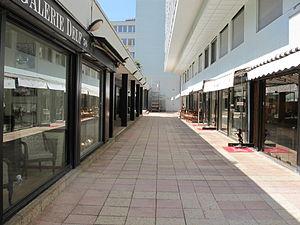
Village Suisse (Paris) - Place de Berne
Le Village suisse est à l'origine une reconstitution pittoresque de village suisse idéalisé, destiné à la visite, dont le concept architectural et ethnographique et la première concrétisation sont nés dans le cadre de l'Exposition nationale suisse de 1896 à Genève, puis repris à l'occasion de l'Exposition universelle de 1900 à Paris.